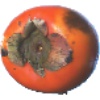
Label: Kaki 1